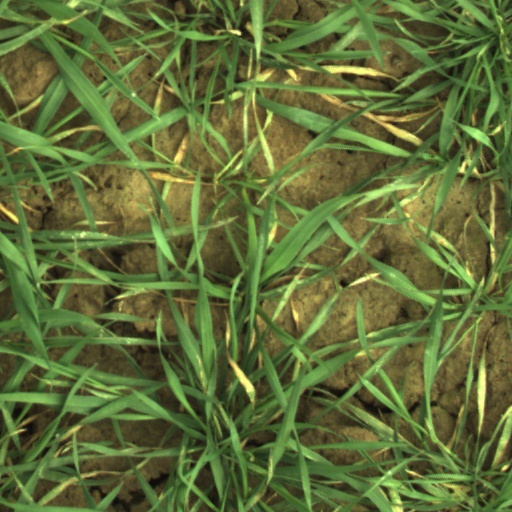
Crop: wheat